Devil's Night: Dawn of the Nain Rouge

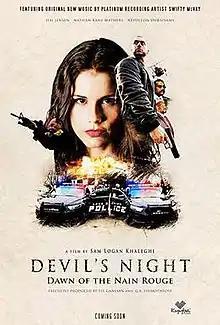

Devil's Night: Dawn of the Nain Rouge is a 2019 English language feature film directed by Sam Logan Khaleghi based on the creature of the same name. The film held an advance screening at the Emagine Novi Theatre in Novi, Michigan on November 17, 2019 with a nationwide USA release of June 23, 2020 on DVD and digital platforms. The film marks the debut of Eminem's younger brother Nathan Kane Mathers.